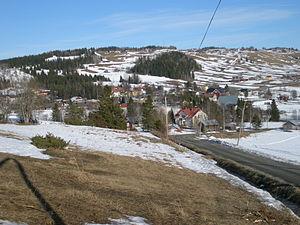
Kaxås est une localité suédoise située dans la commune de Krokom, dans le Comté de Jämtland. Kaxås est un ancien village agricole, situé sur les bords du lac Hällsjön et du fleuve Nästån, face à la montagne de Hällberget. Kaxås se trouve dans les Alpes scandinaves, à environ 60 km d'Östersund.